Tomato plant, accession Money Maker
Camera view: bottom (45 deg); turntable rotation: 0 degrees
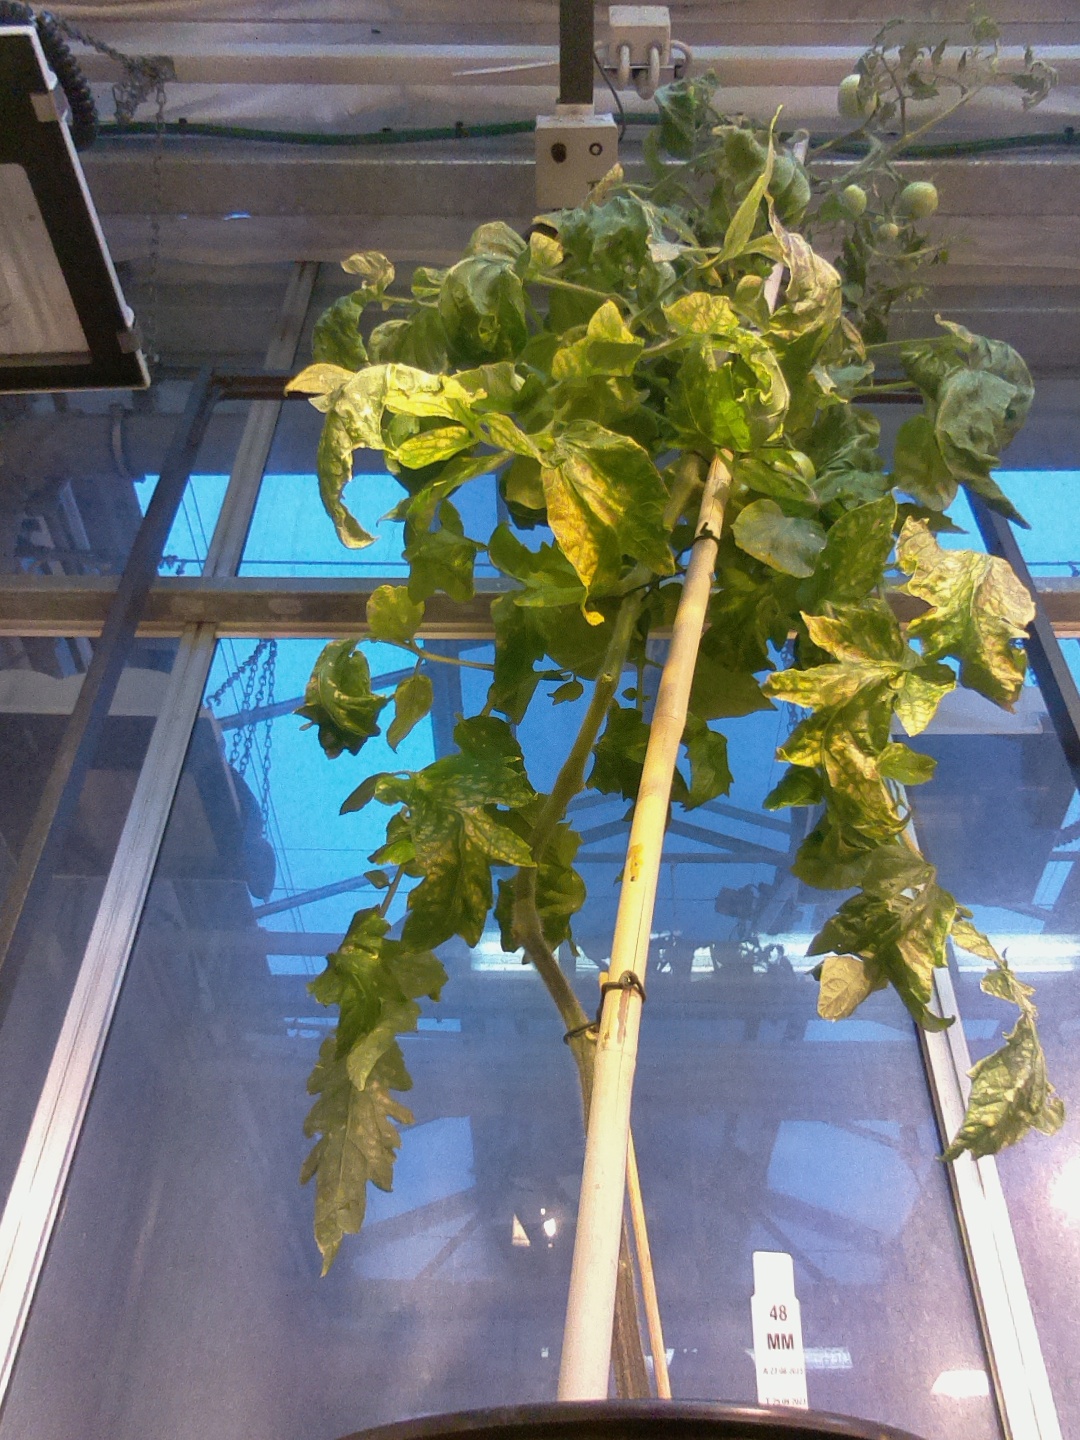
BBCH growth stage 77: 70%-80% of final fruit size